Feyzullah Mirza Qajar

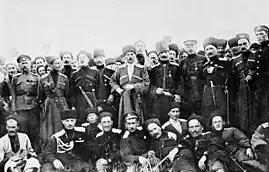
Feyzullah Qajar among the Savage Division, c. 1917

After the outbreak of the Russo-Japanese War, then the staff captain of the 43rd Tver Dragoon Regiment, Feyzulla was transferred at the end of March 1904 to the 2nd Dagestani Horse Regiment and put under command of Colonel Huseyn Khan Nakhchivanski. As part of the regiment, he participated in raids and clashes, including the well-known attack of 2nd Dagestan cavalry regiment against Japanese positions near the village of Landungou on 14 January 1905, and was seriously wounded in the right leg. He was reported to be valiant and brave by his superiors. And was promoted to yesaul on same day. Towards end of the war, on March 21, 1906 he was appointed rittmeister and returned to the 43rd Tver Dragoon Regiment.